Logan Square, Chicago

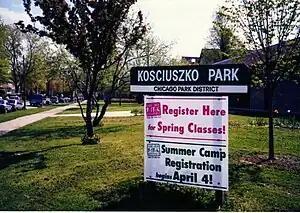
Kosciuszko Park is located by the intersection of Diversey and Pulaski.

Logan Square has churches along its boulevards including Minnekirken, a Norwegian Lutheran Memorial Church, and St. Mary of the Angels.